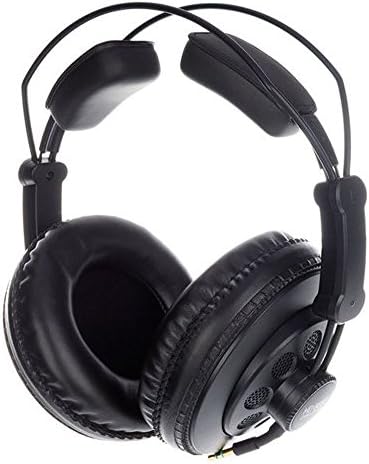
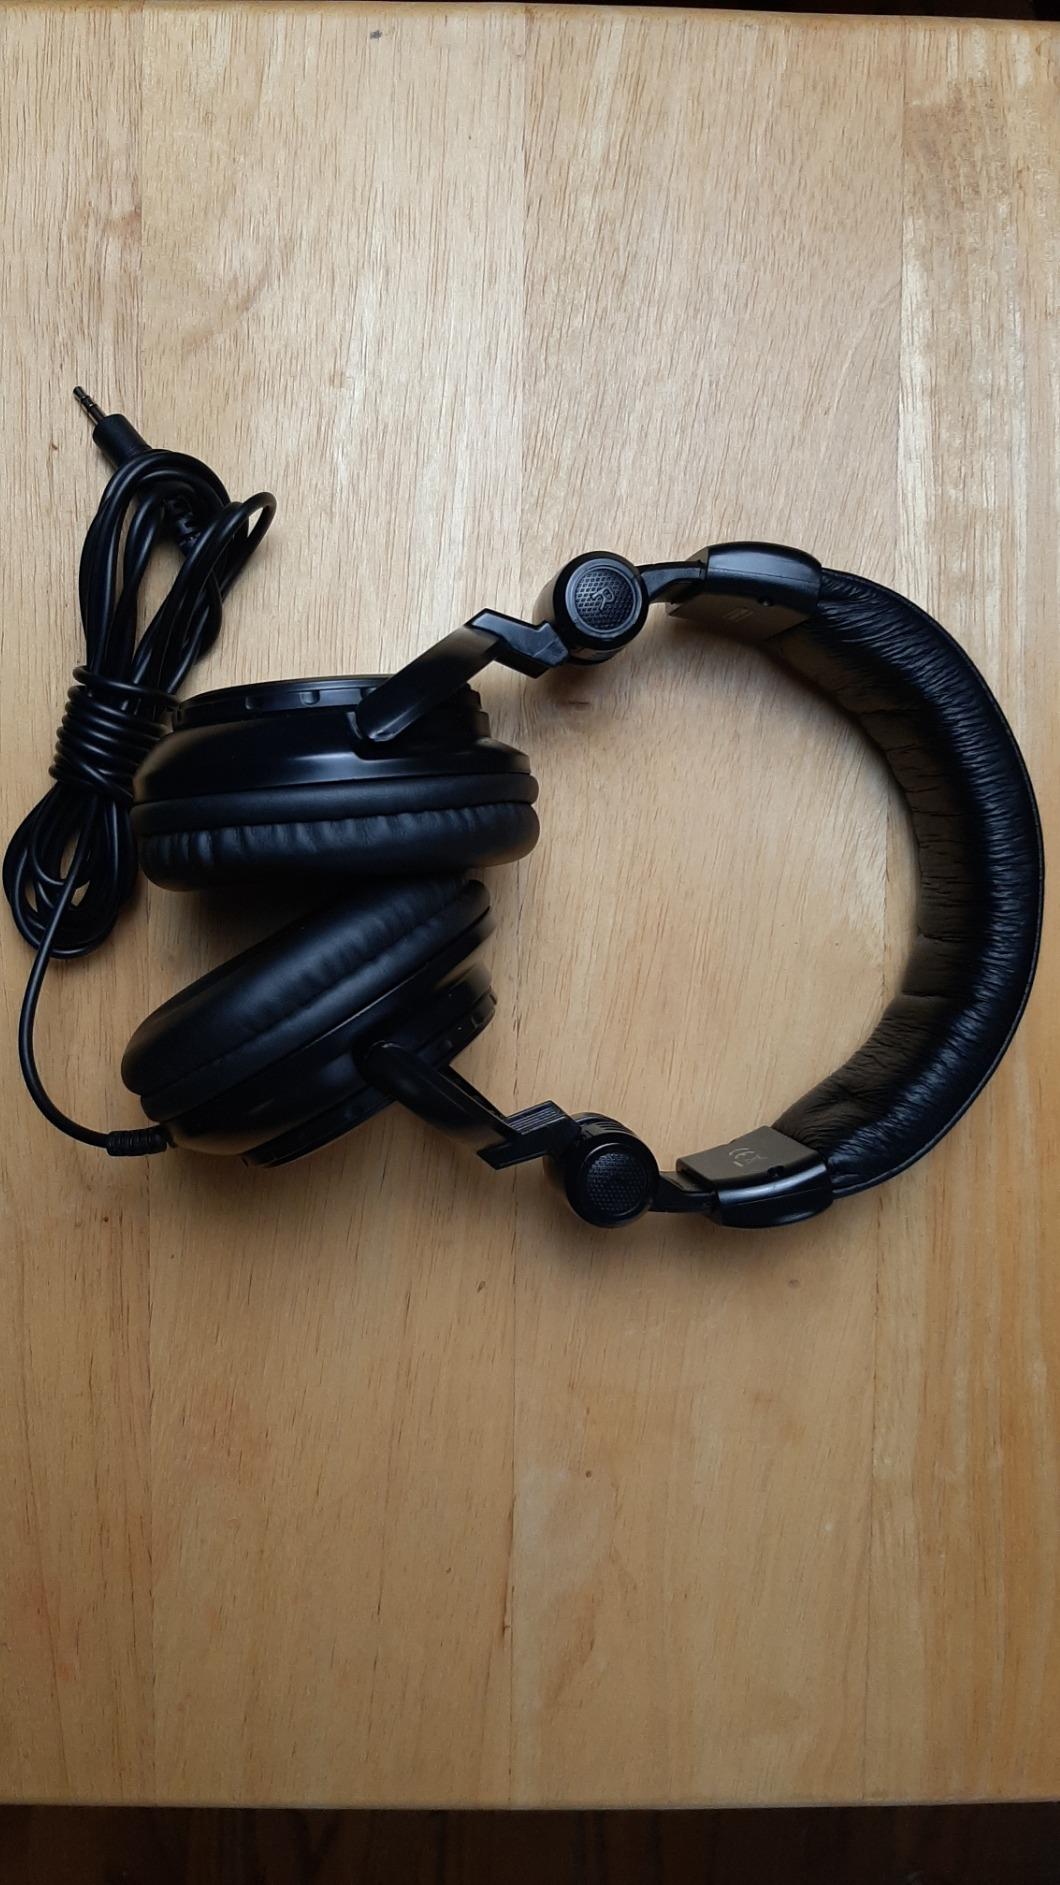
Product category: headphones
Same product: no